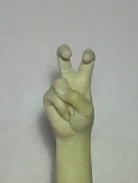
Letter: toot